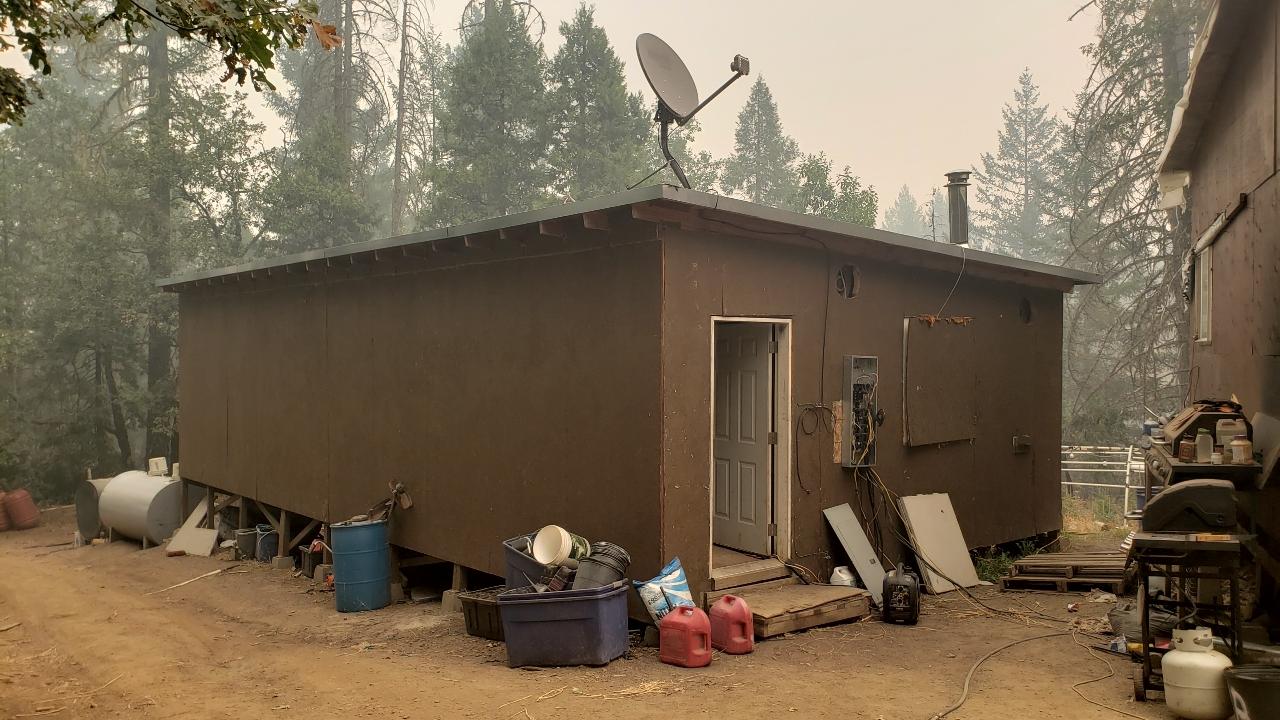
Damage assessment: no_damage